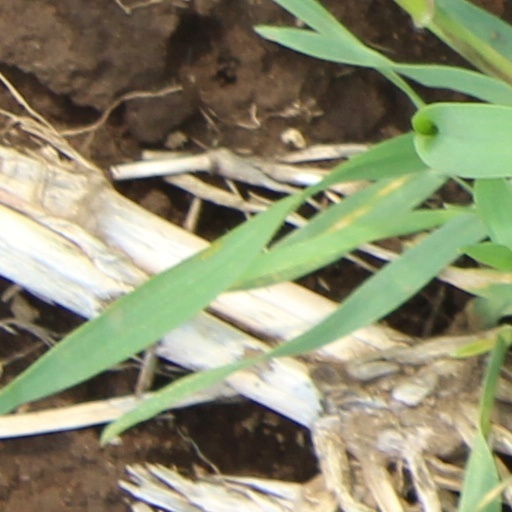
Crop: wheat